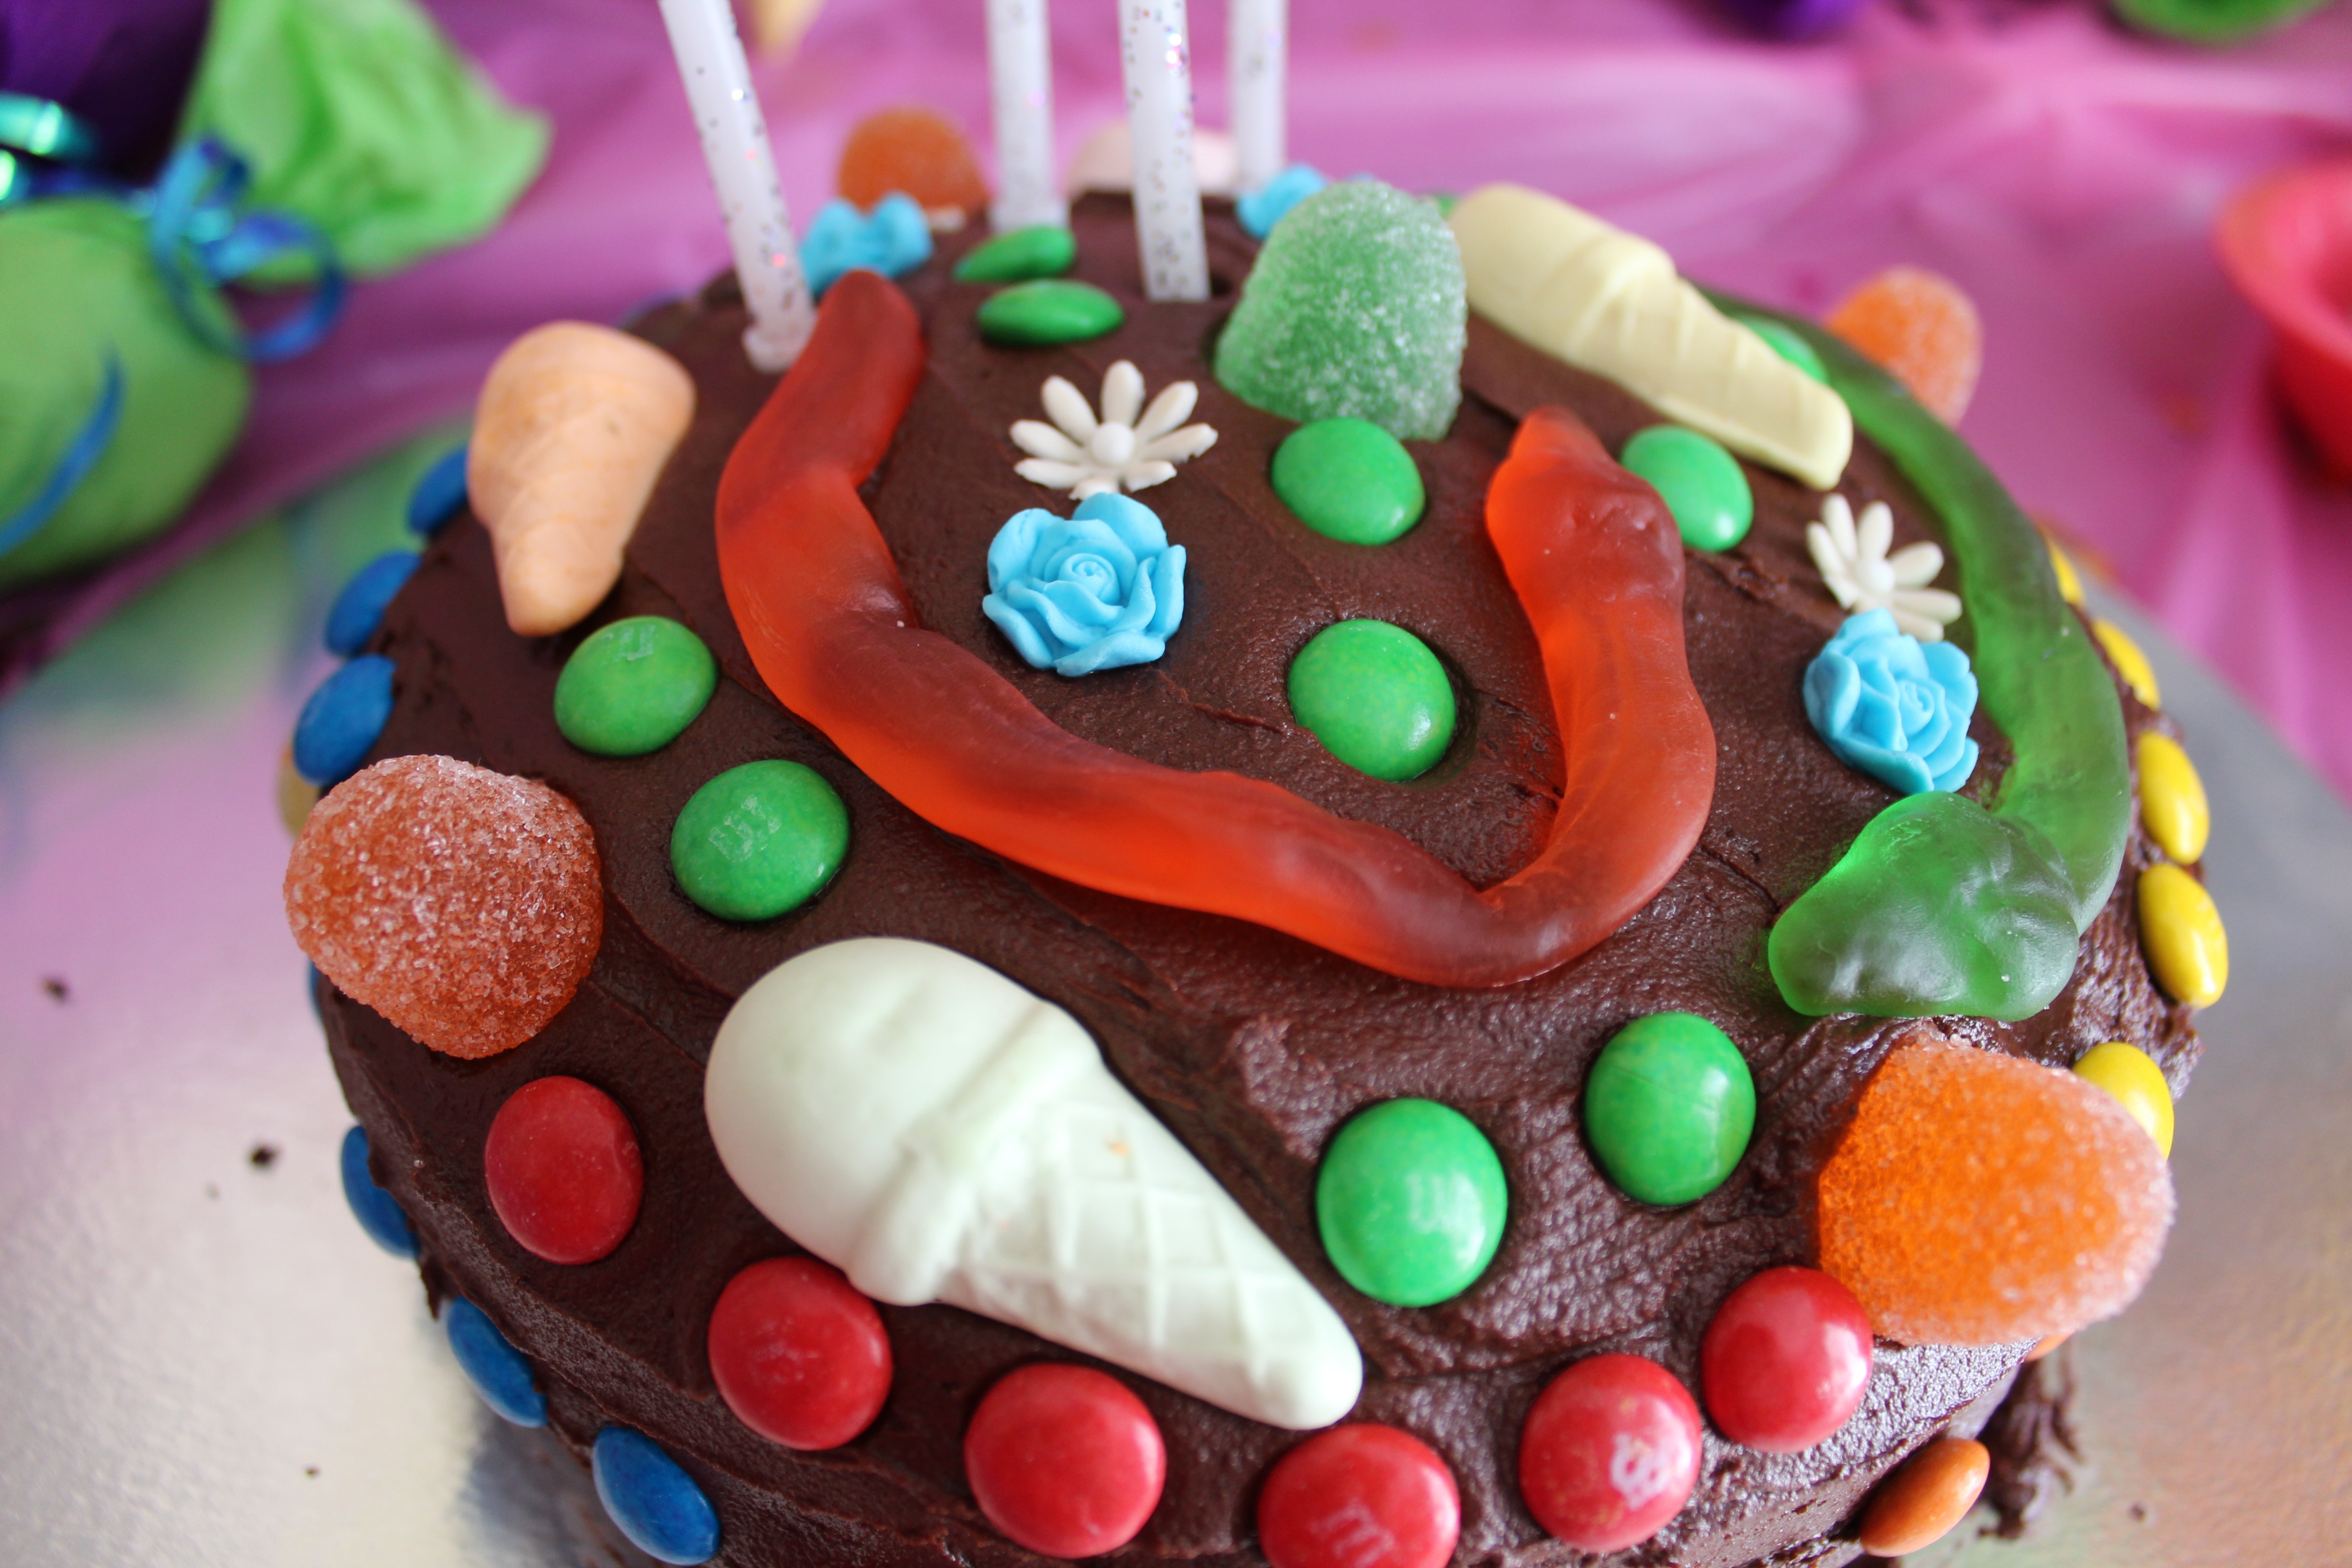
food, dessert, cake, birthday cake, sweets, icing, party, sweetness, baked goods, sugar paste, buttercream, cake decorating